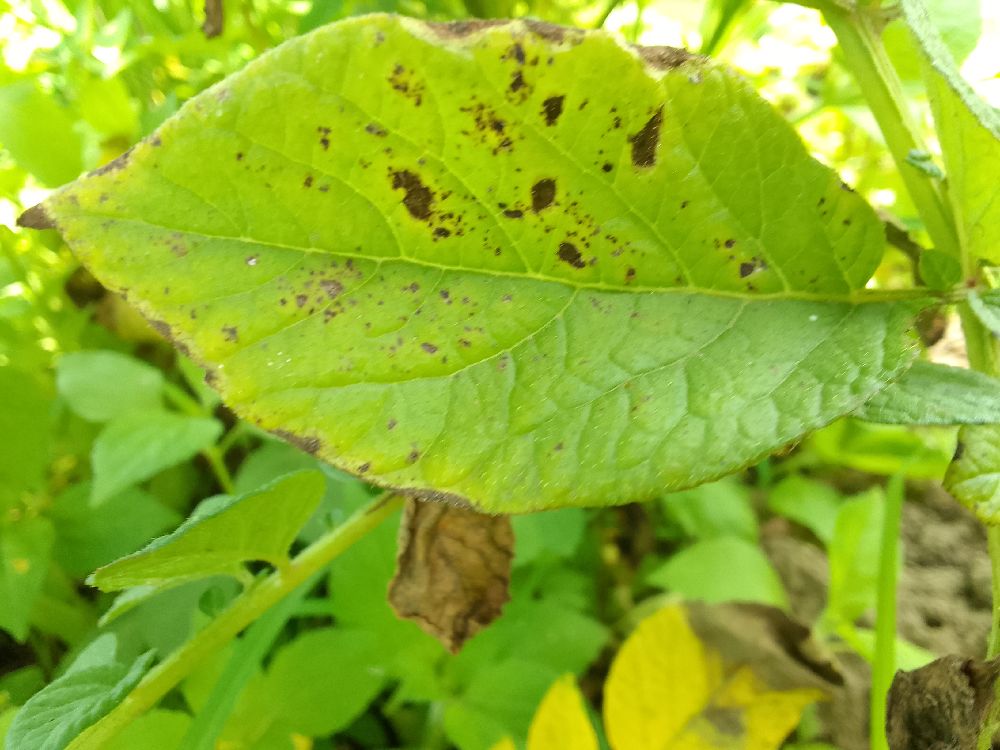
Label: Early blight